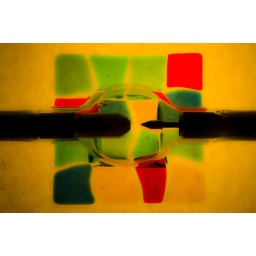
glass ashtray under old projector lap, on yellow sheet of paper, lightend from beneath.